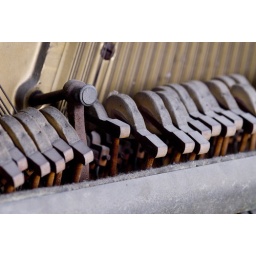
A water damaged upright piano on the fourth floor of the Tecumseh Theater in Shawnee.